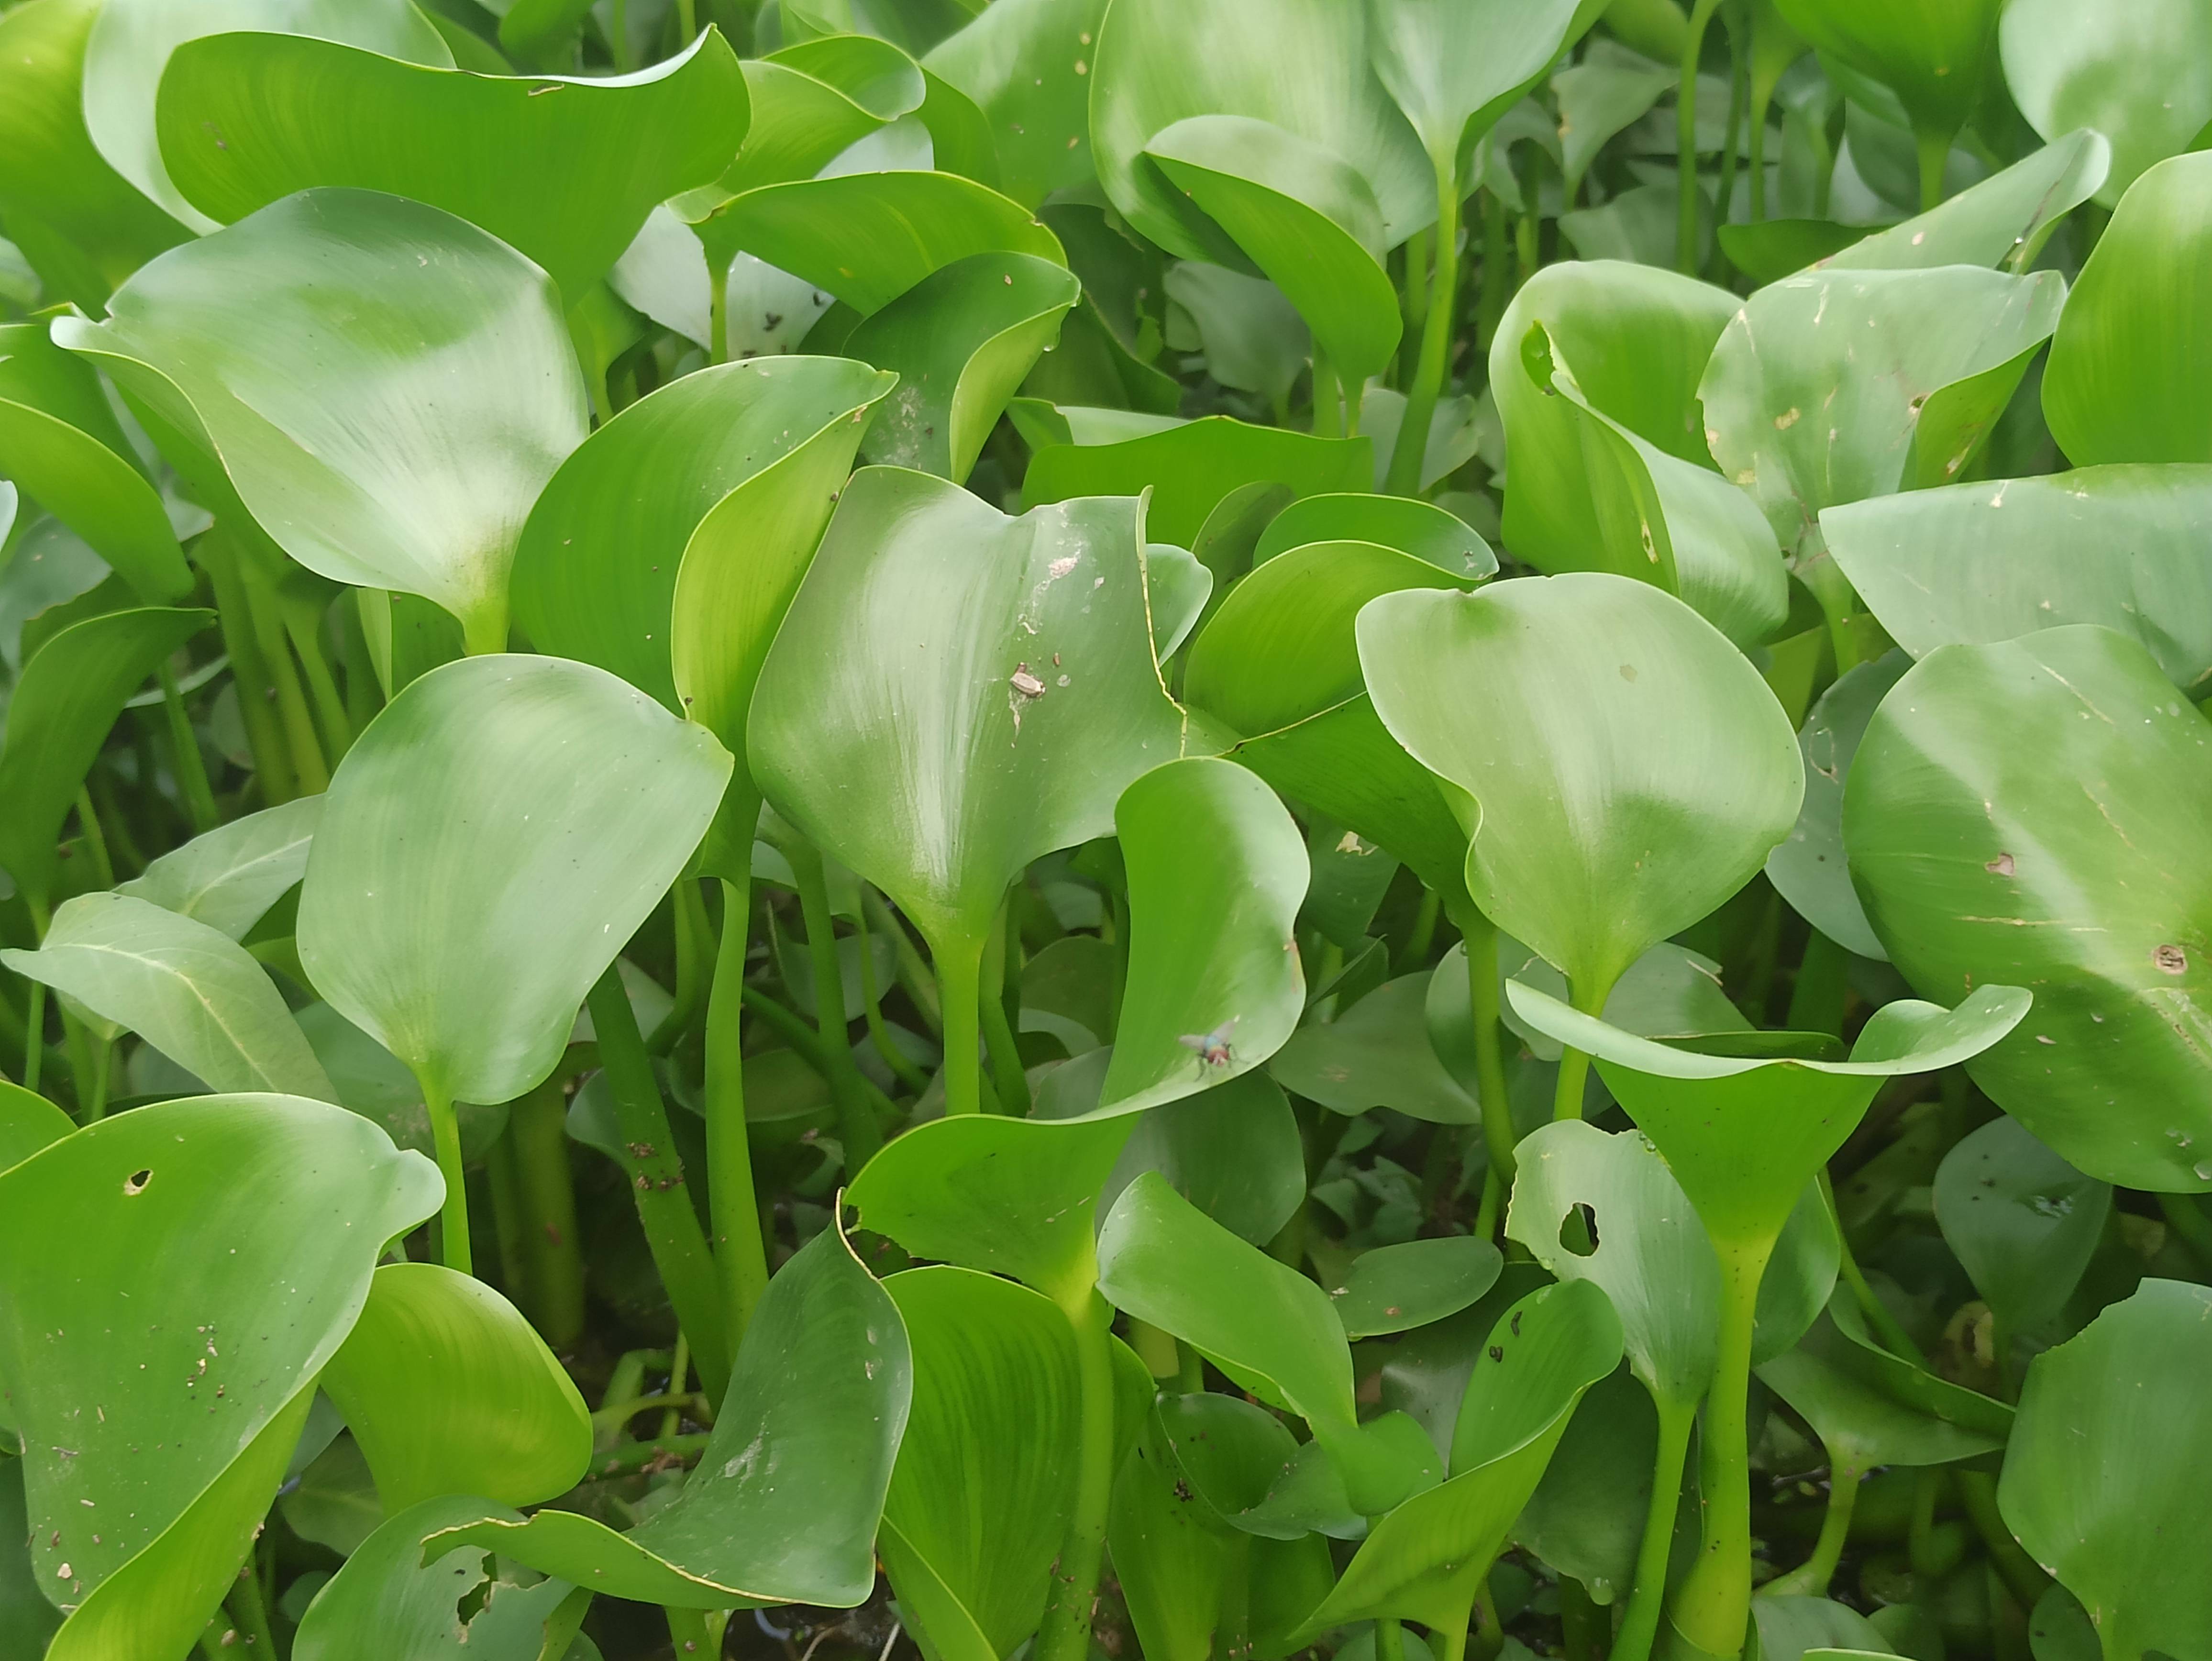
Species: Common Water Hyacinth (Eichornia crassipes)